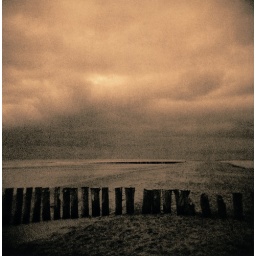
Holga 120NPlus-x in eco film developerTwo bath lith, SE5 and Omega on Guilleminot paper